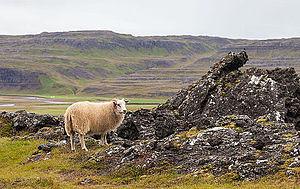
Le mouton islandais, officiellement francisé au Canada sous le nom de mouton icelandic, est une race de mouton d'Europe du Nord à queue courte. Il est trapu, de taille moyenne, et possède des pattes courtes. Sa tête et ses pattes sont dépourvues de laine. Sa toison peut être blanche, brune, grise ou noire. Il peut être acère ou à cornes tant chez le mâle que la femelle.